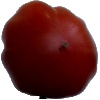
Label: tomato_heart